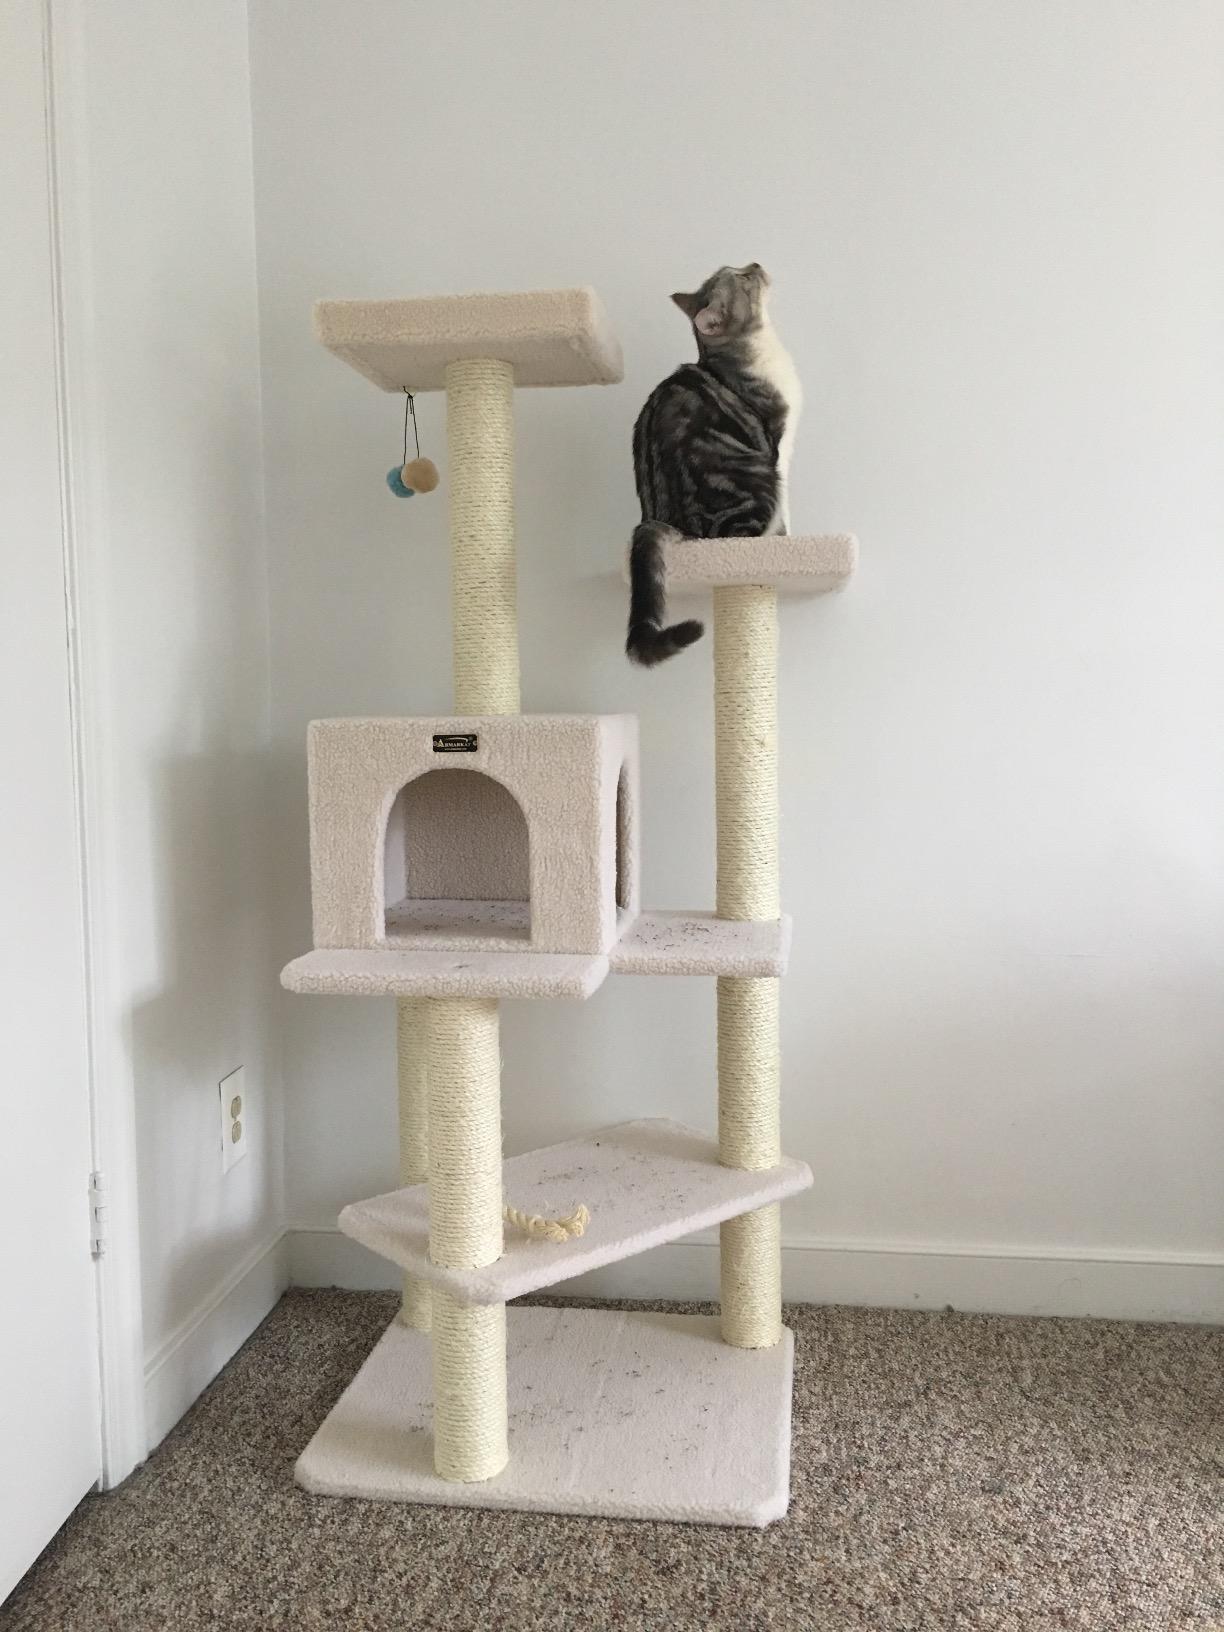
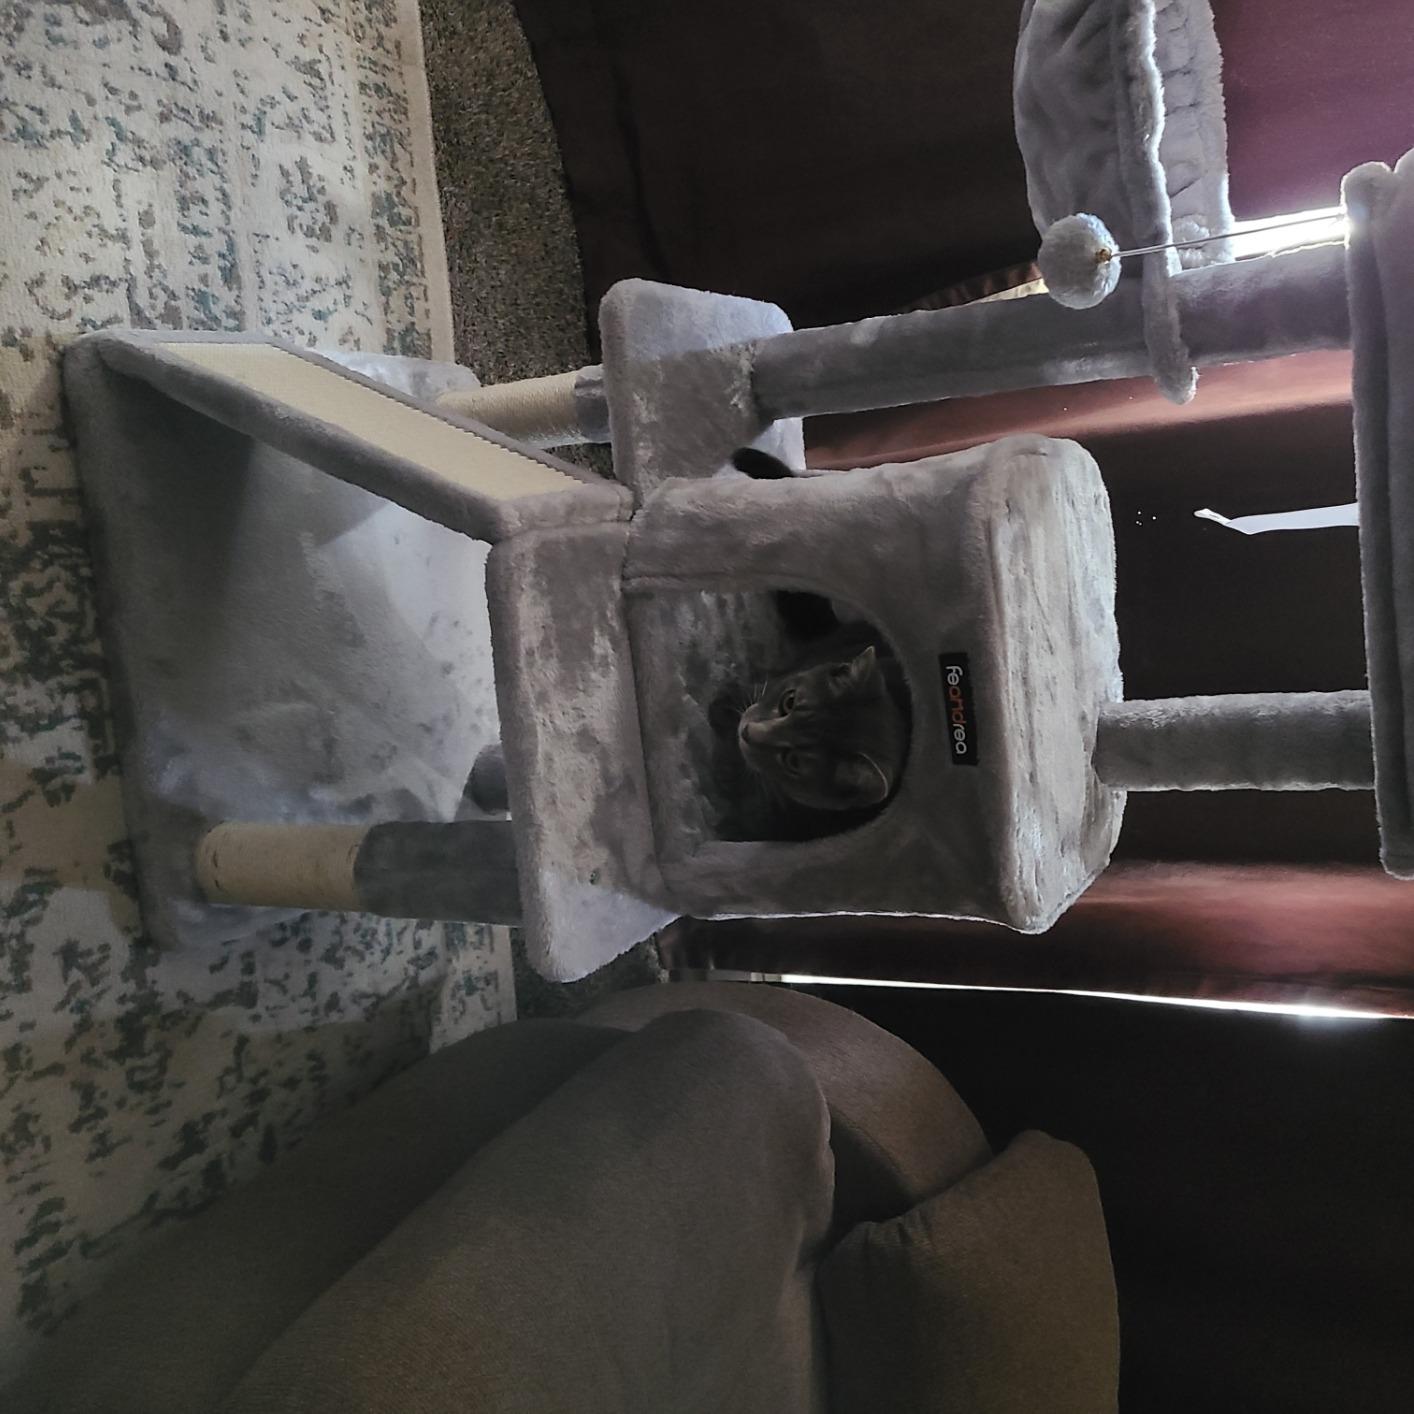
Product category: items_cat tree
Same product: no